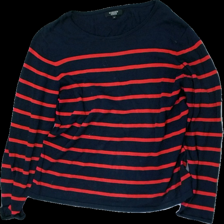
View: front
Type: Sweater
Category: Ladies
Brand: Not in the list
Brand text on label: Madison Avenue
Colors: Blue, Red
Material: 94% cotton, 6% elastane
Pattern: Striped
Cut: Regular, C-collar
Size: M
Season: All
Stains: Major
Price range: <50
Recommended usage: Export